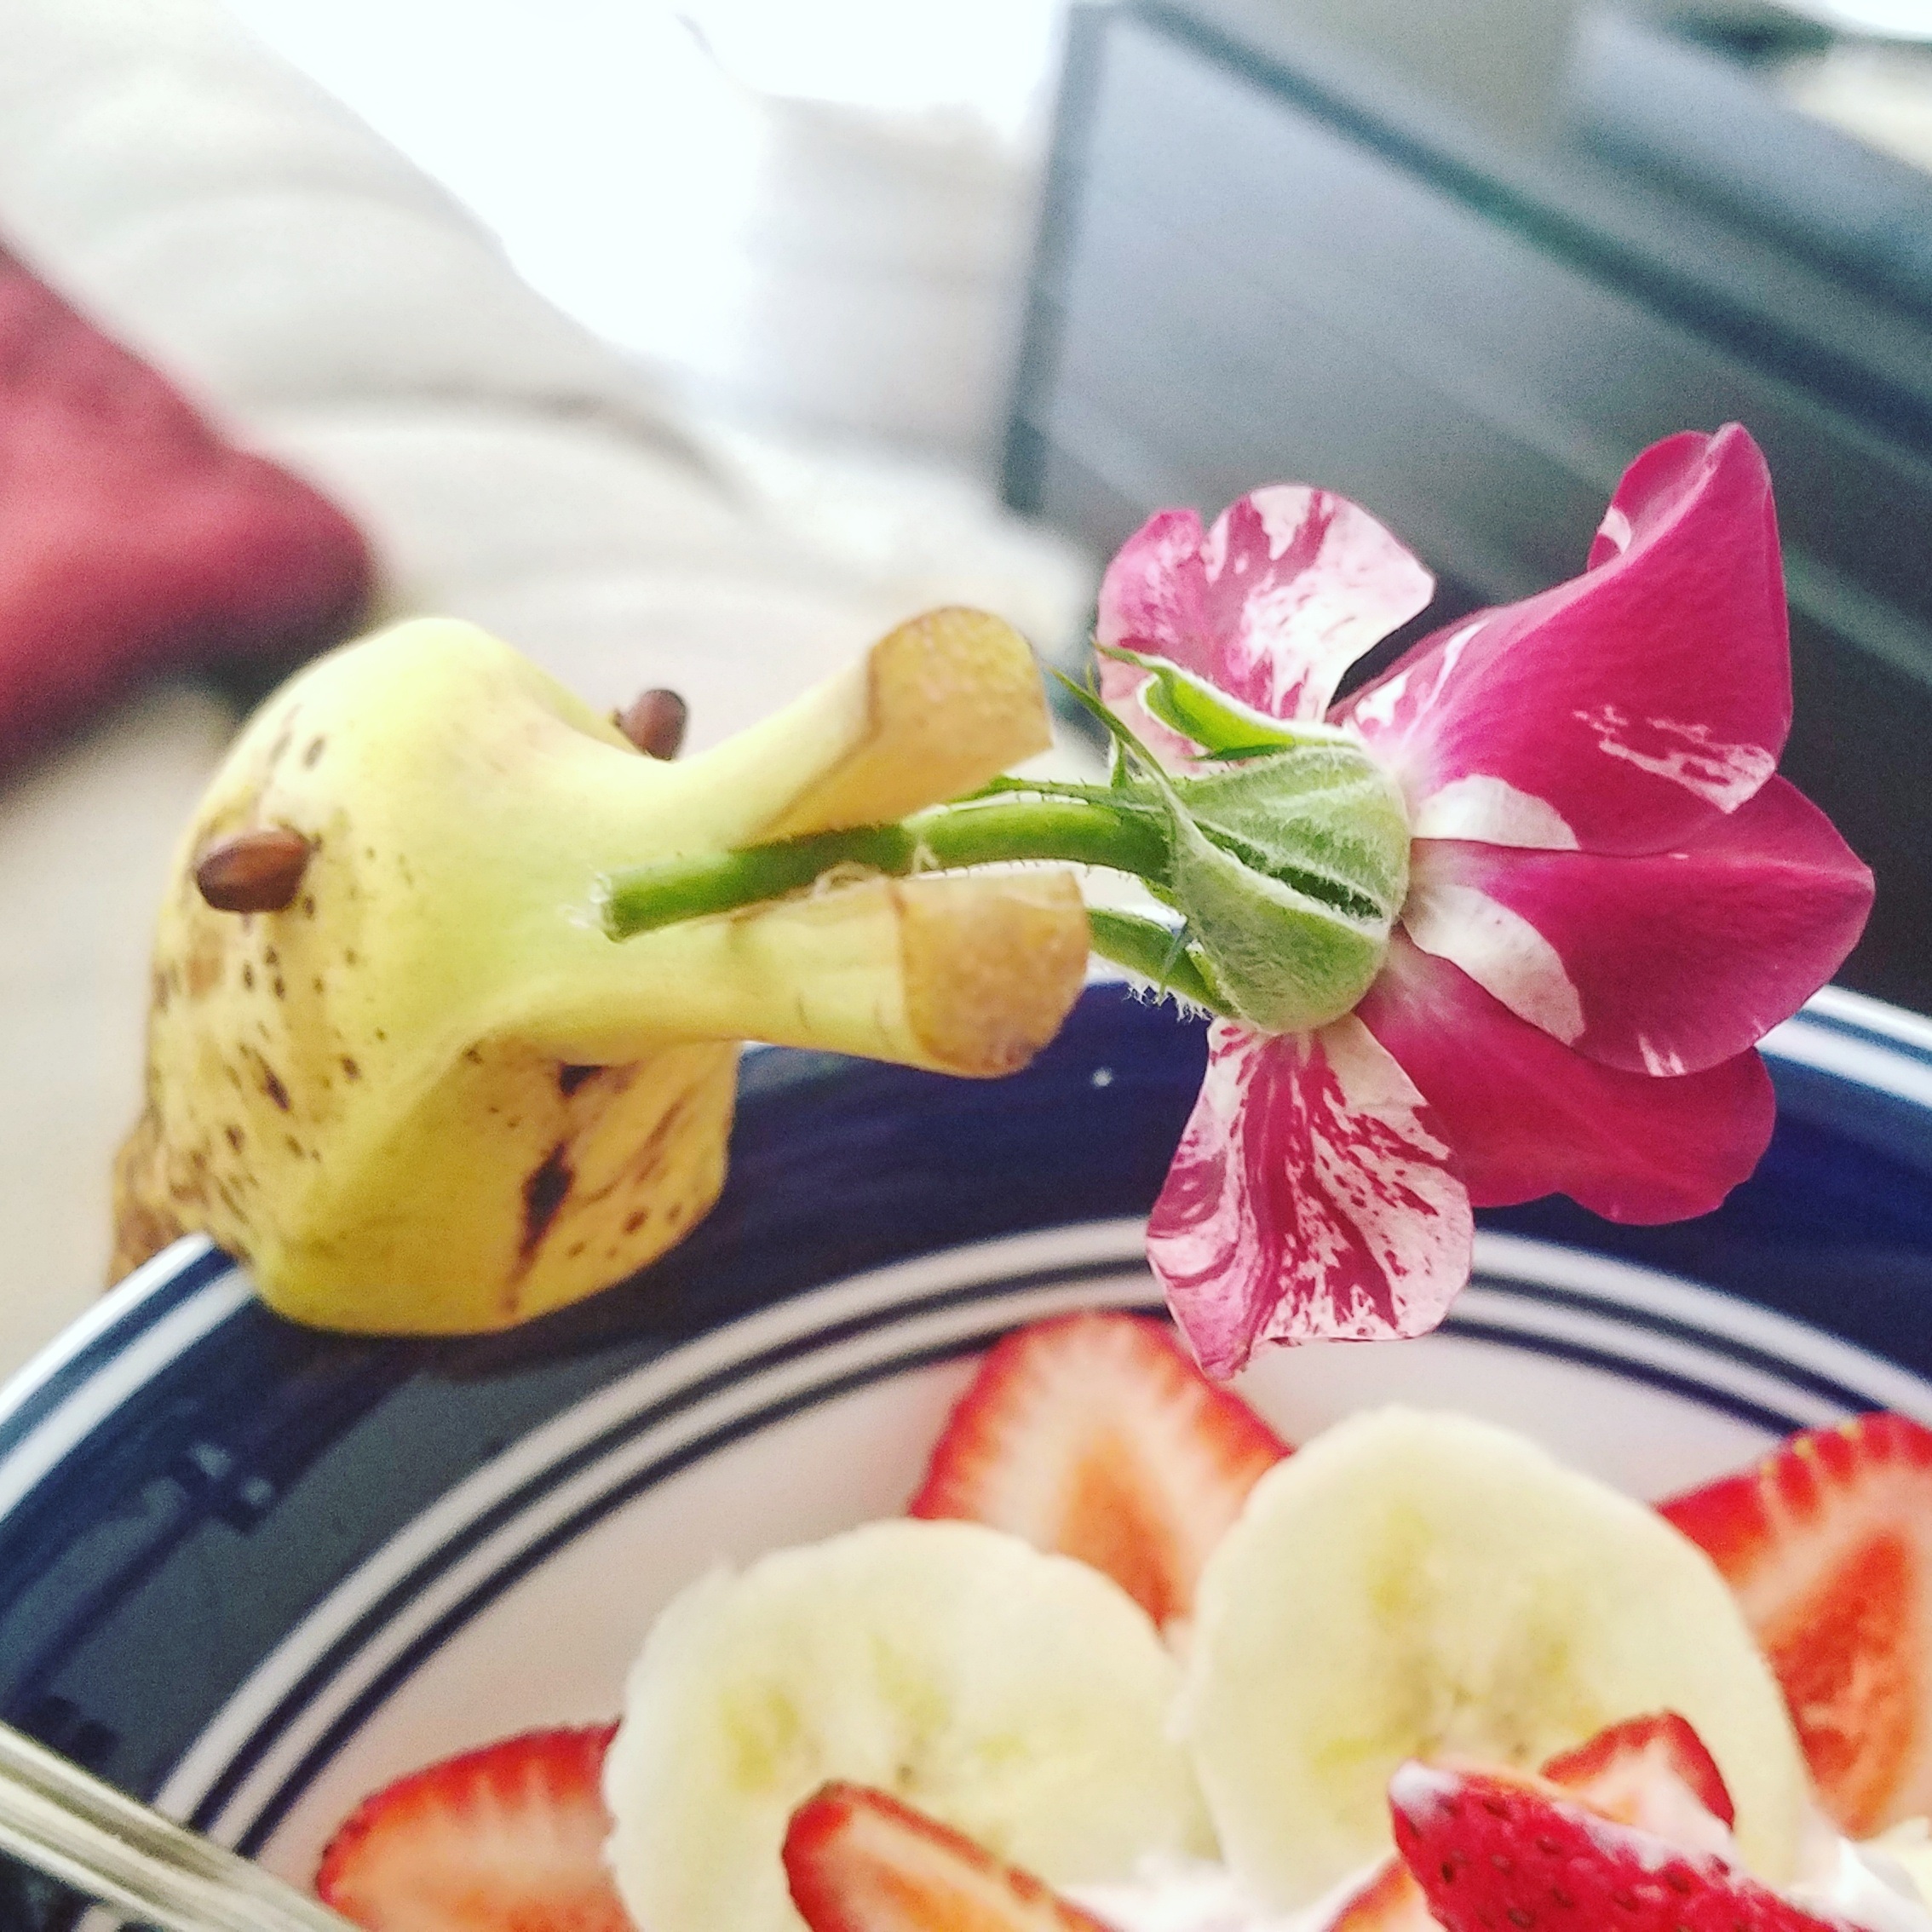
plant, fruit, flower, dish, meal, food, produce, breakfast, ice cream, dessert, cuisine, flavor, flowering plant, land plant